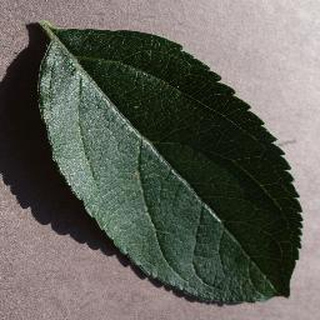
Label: healthy_apple